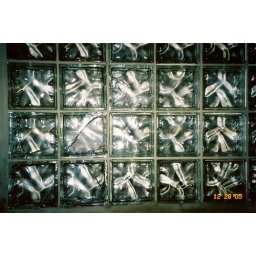
We have two panes of rectangular glass like this. It's everywhere in Logan Square.